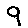
Label: 9